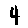
Label: 4